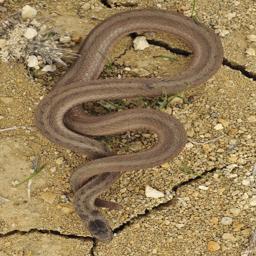
Animal: snakes